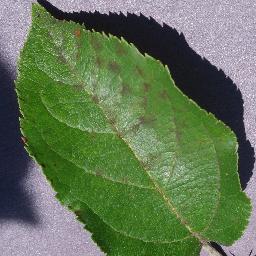
Label: Apple___Apple_scab